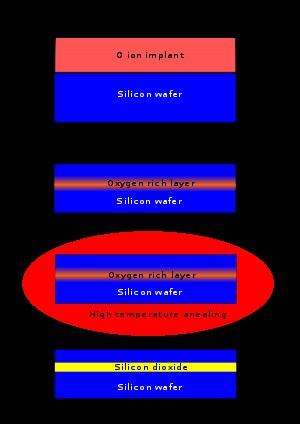
Le silicium sur isolant est une structure constituée d'un empilement d'une couche de silicium sur une couche d'isolant. Cet isolant peut être du saphir, de l'air ou du dioxyde de silicium.